Minicraft

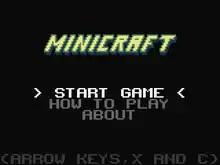
Title screen of the original game

Minicraft is a 2D top-down action game designed and programmed by Markus Persson, the creator of "Minecraft", for the 22nd Ludum Dare, a 48-hour game programming competition. The game was released on December 19, 2011.